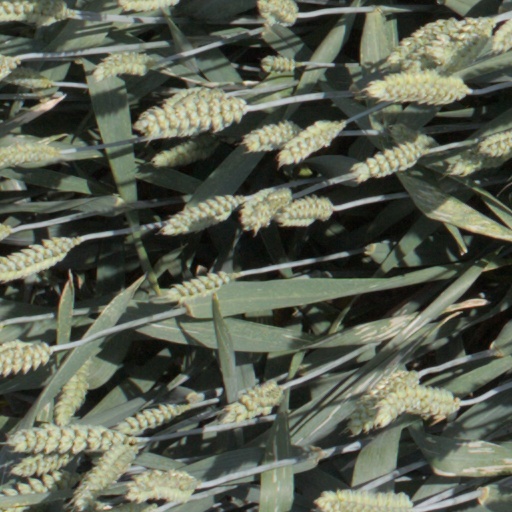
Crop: wheat